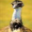
Label: bird